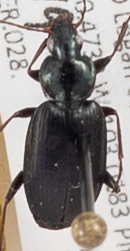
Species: Agonum placidum
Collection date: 2014-08-19
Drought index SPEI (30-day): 0.1
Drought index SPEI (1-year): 0.592
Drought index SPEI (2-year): -0.588